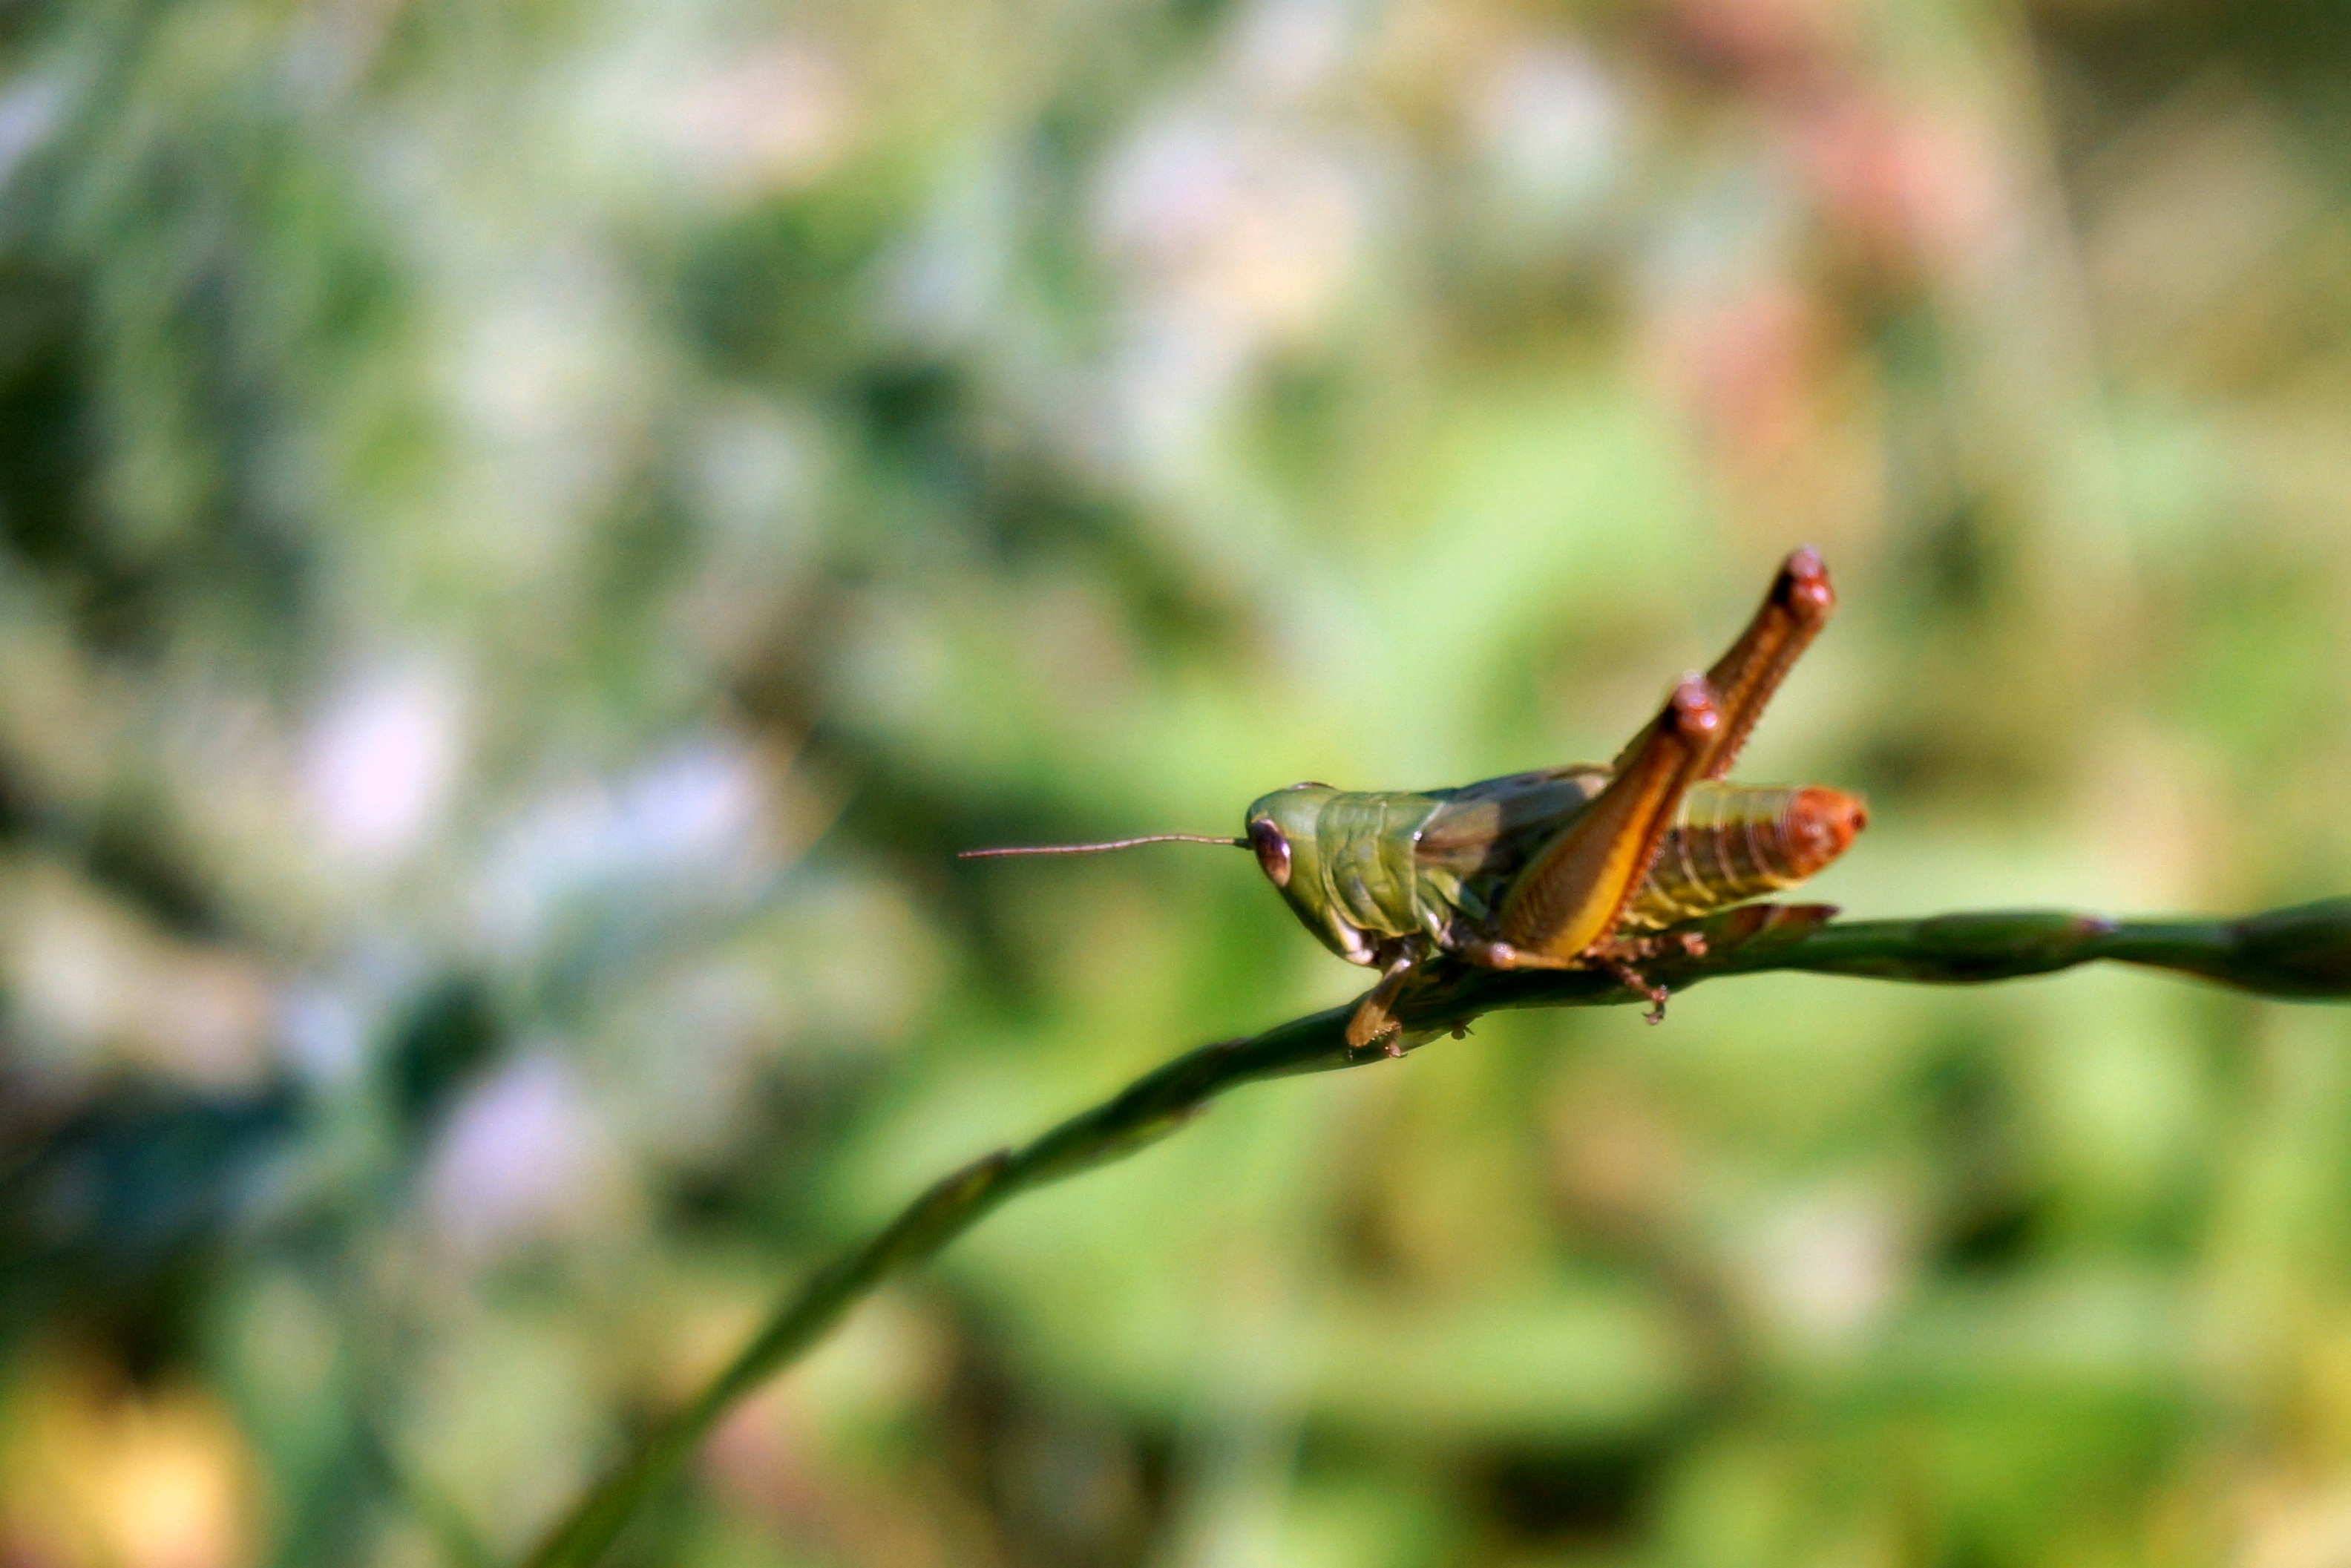
nature, branch, photography, leaf, flower, wildlife, green, insect, flora, fauna, invertebrate, close up, grasshopper, macro photography